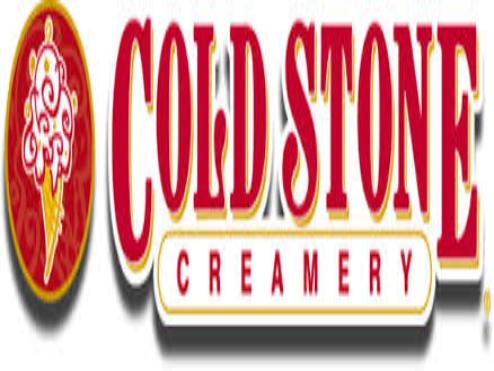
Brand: Cold Stone Creamery
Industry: Food